Marion Fyfe

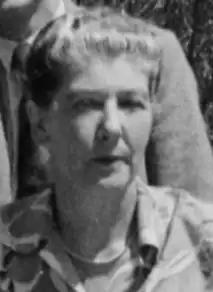
Fyfe in 1948

Marion Liddell Fyfe (1 September 1897 – 26 August 1986) was a New Zealand academic, specialising in taxonomy of planarians and other flatworms, the first woman zoology lecturer at the University of Otago, and the first woman to be elected to the Council of the Royal Society Te Apārangi.